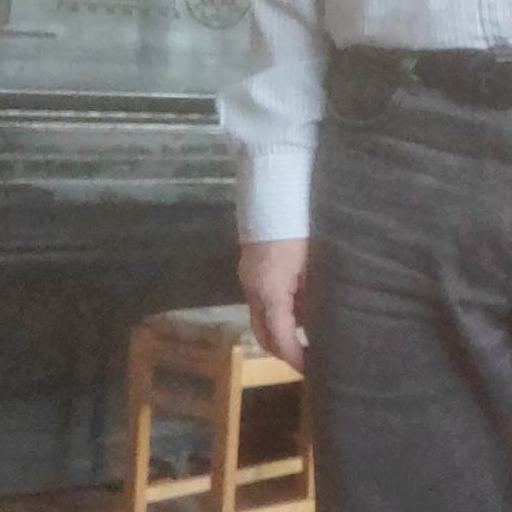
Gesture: no_gesture